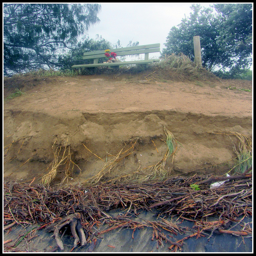
a wooden bench on top of a hill
A park bench above a cliff with roots sticking out.
A part of the land has broken off and fell into the river.
A hillside with lots of tree roots next to a bench.
Bench about to fall down an eroded sand slope.